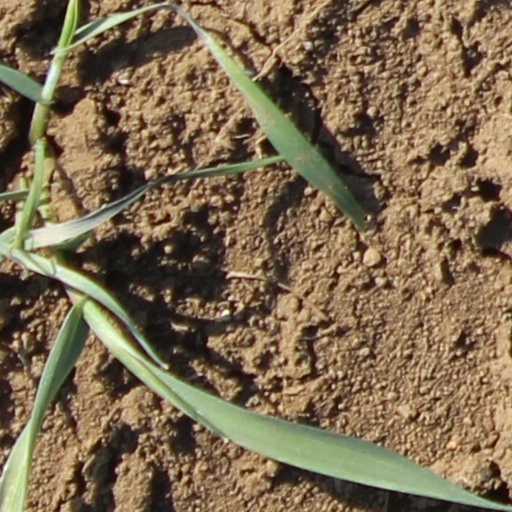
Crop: wheat